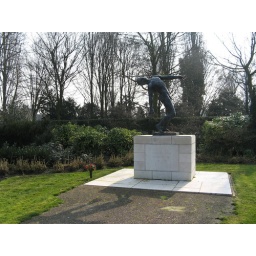
This is the monument for the fallen soldiers in WWII, where my mom and I bring flowers in memory of my dad.